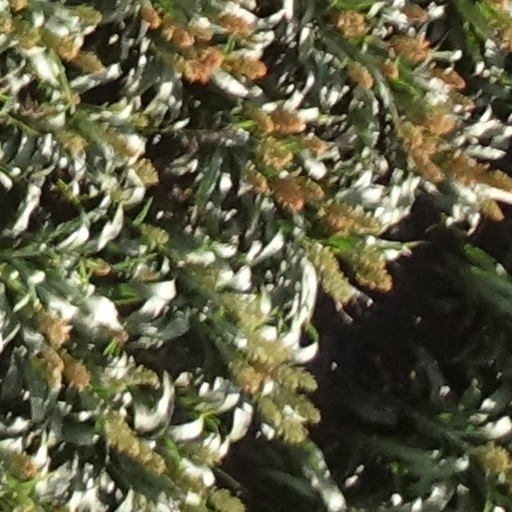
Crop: sorghum